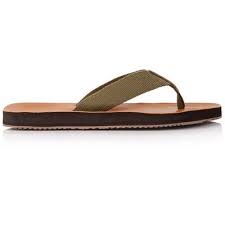
Waste category: shoes